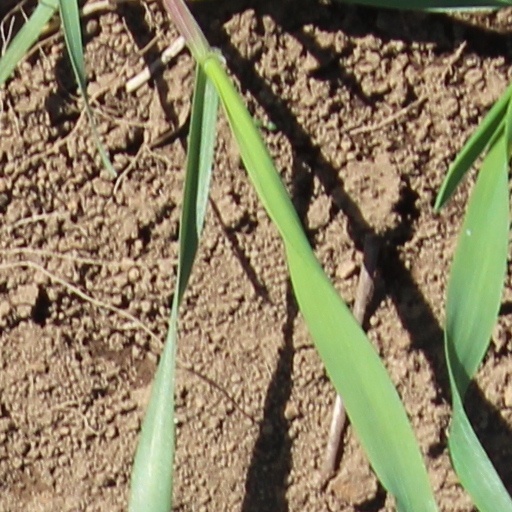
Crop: wheat